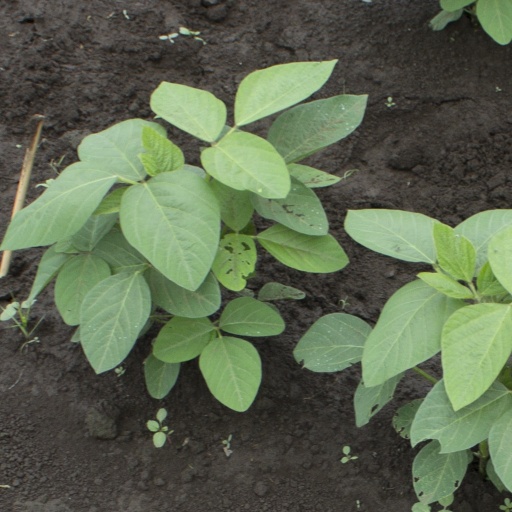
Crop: soybean